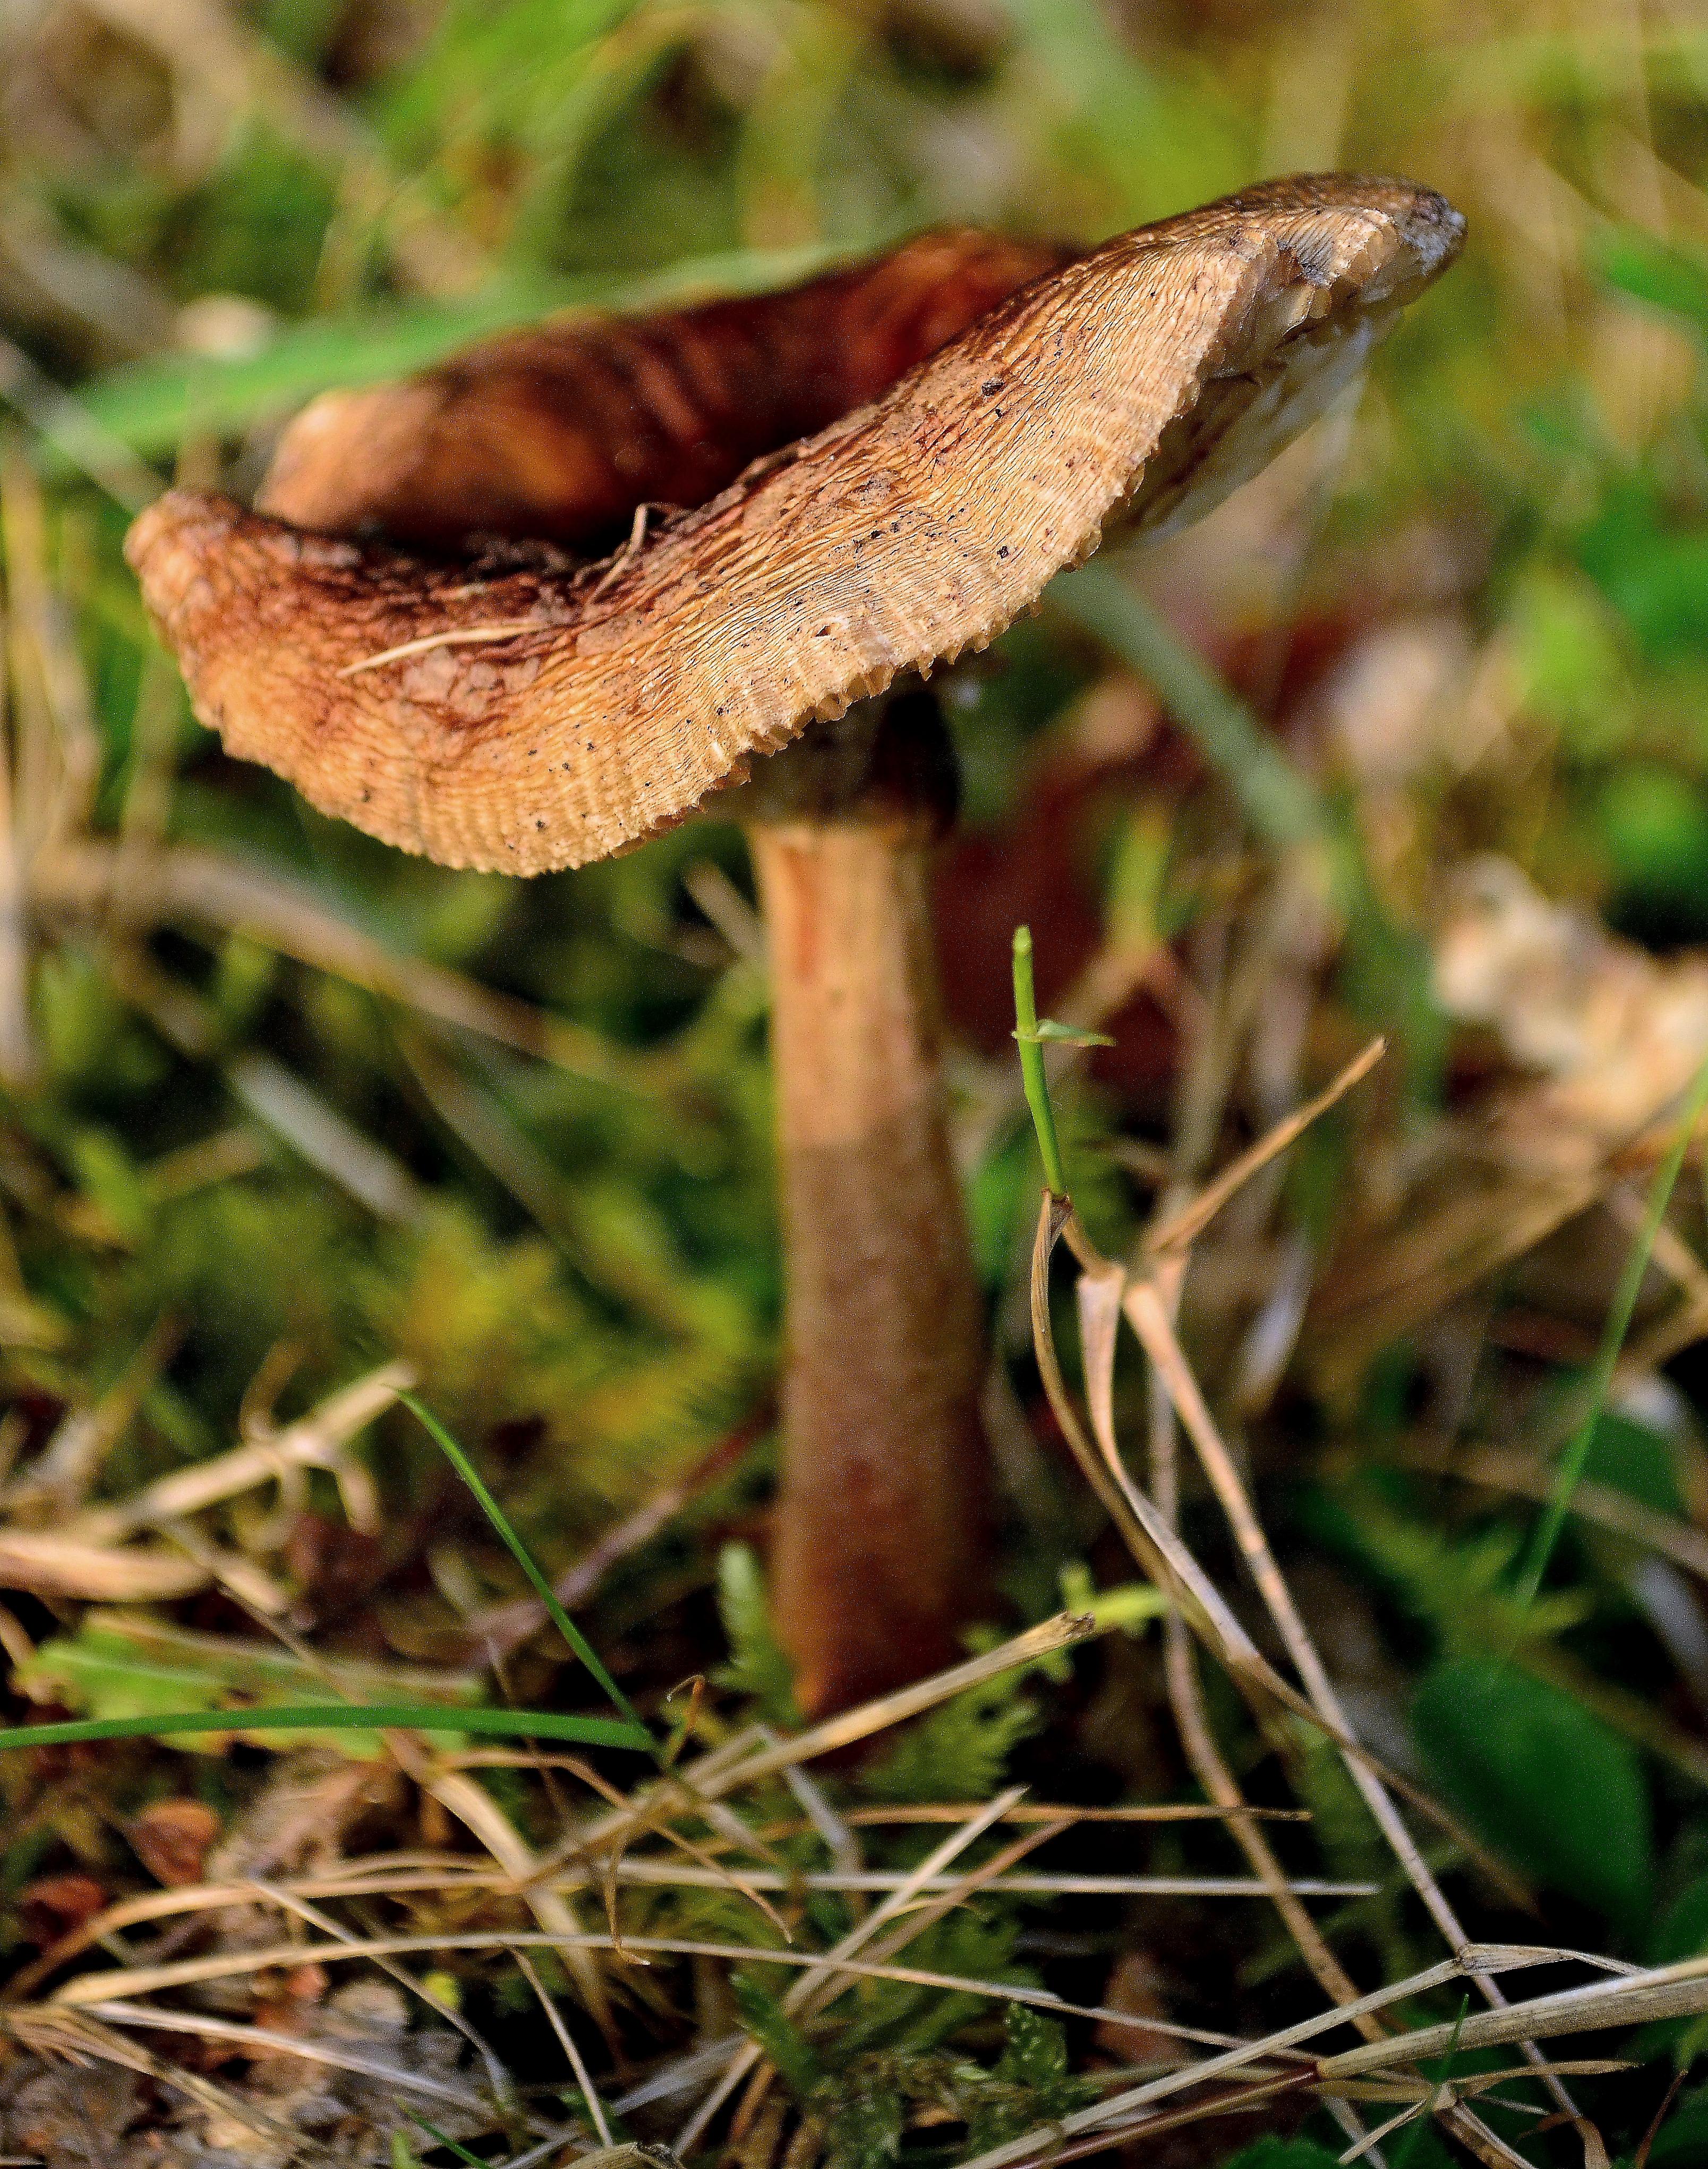
nature, forest, grass, flower, wildlife, macro, soil, mushroom, flora, fauna, fungus, mushrooms, naturaleza, setas, woodland, bolete, ggl1, nikond5100, macro photography, matsutake, grass family, plant stem, penny bun